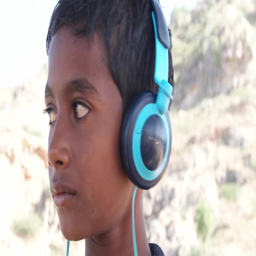
portrait of a girl scared and covering her face with her hands with missing teeth